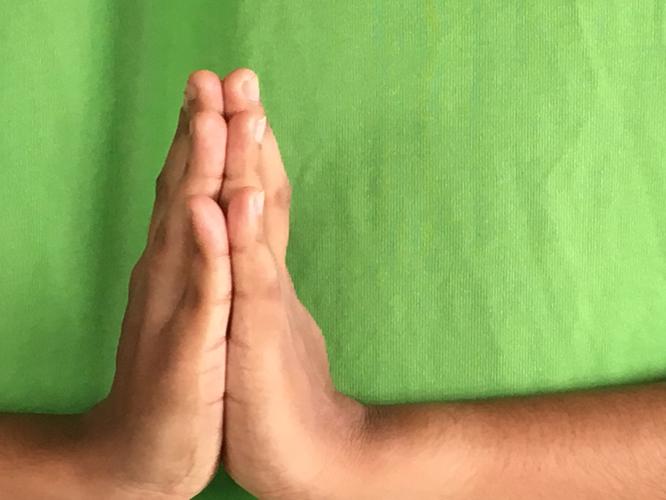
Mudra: Anjali
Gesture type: double_hand